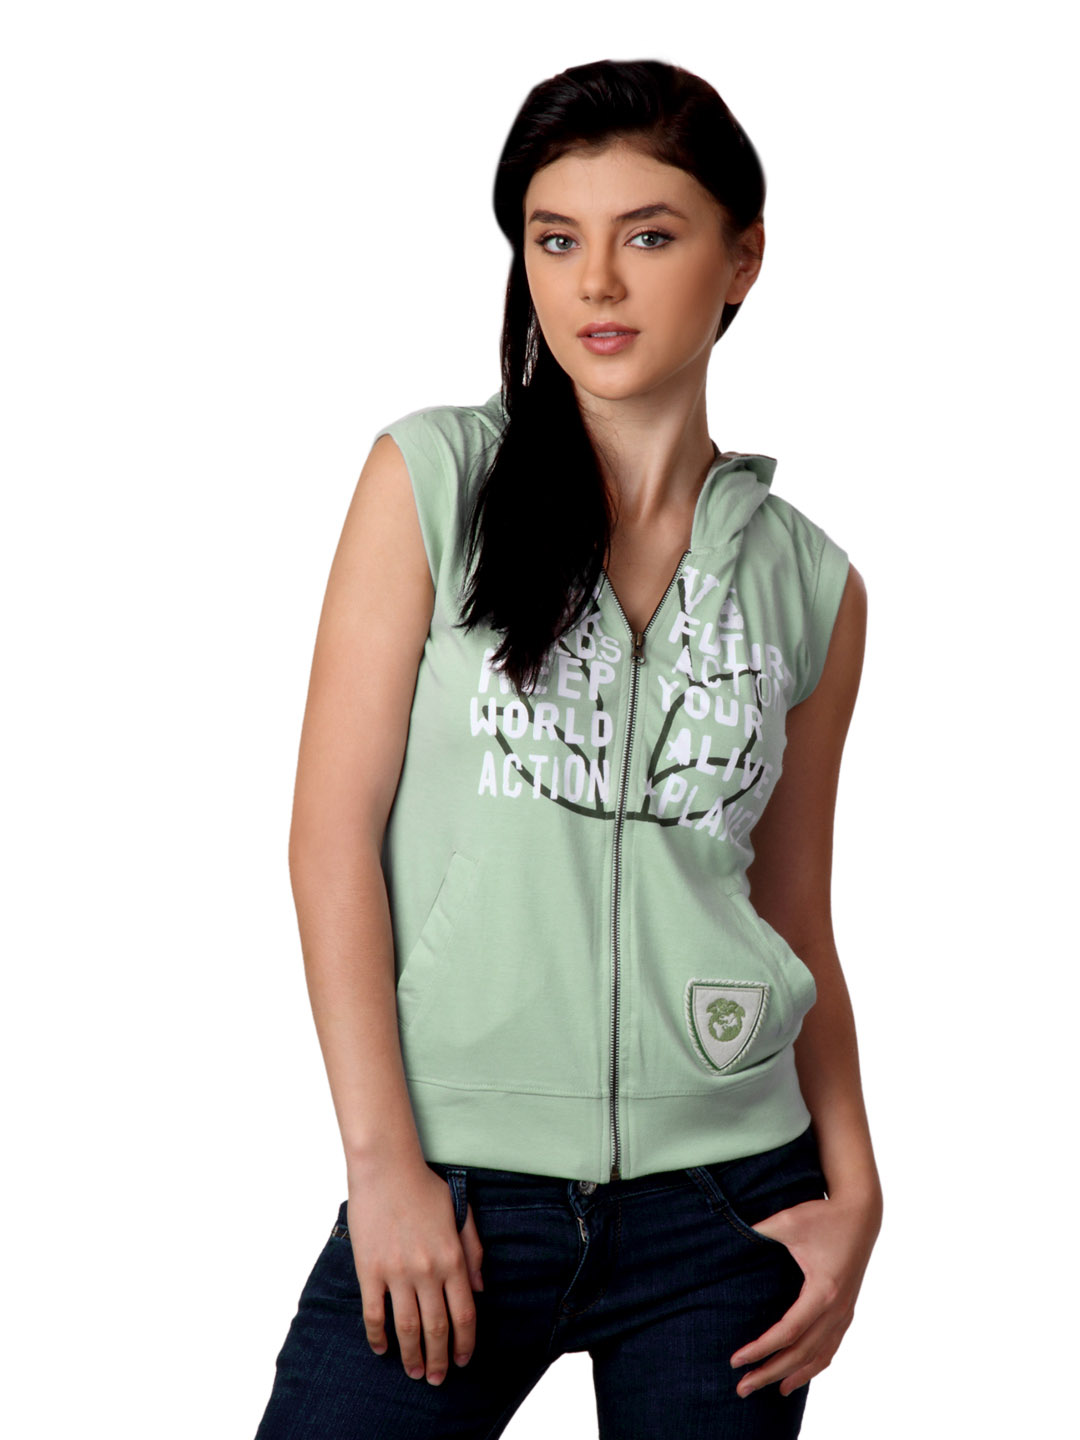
Do u speak green Women Green Top
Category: Apparel / Topwear / Tops
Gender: Women
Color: Green
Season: Summer 2012
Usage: Casual